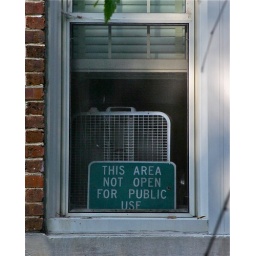
RALEIGH NC: NCSU: This is a very dangerous sign to put up in a ground floor dormitory room.0699